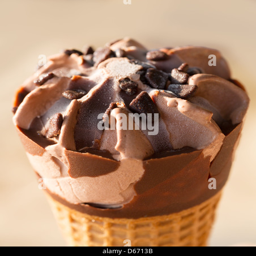
chocolate ice cream in a cone in warm sunset light of the sun